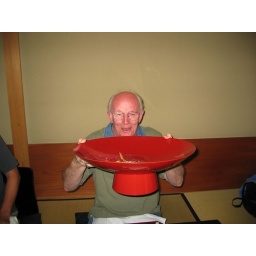
I don't think dad noticed the dead fish in the bottom of the sake cup until after he took a swig.